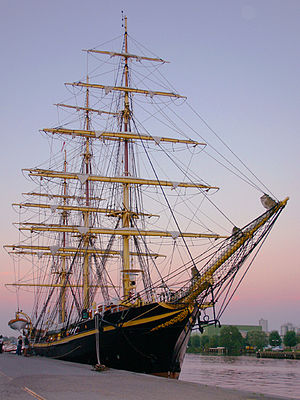
Georg Stage / Nye Georg Stage
Georg Stage i Randers havn, 18. august 2005.
Georg Stage er et dansk stålskib fra 1934, rigget som 3-mastet fuldrigger.